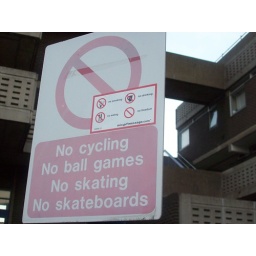
Sticker was spotted on a council estate near Liverpool Street, LondonFrom the fansite dedicated to street sticker website: mixthemessage.com